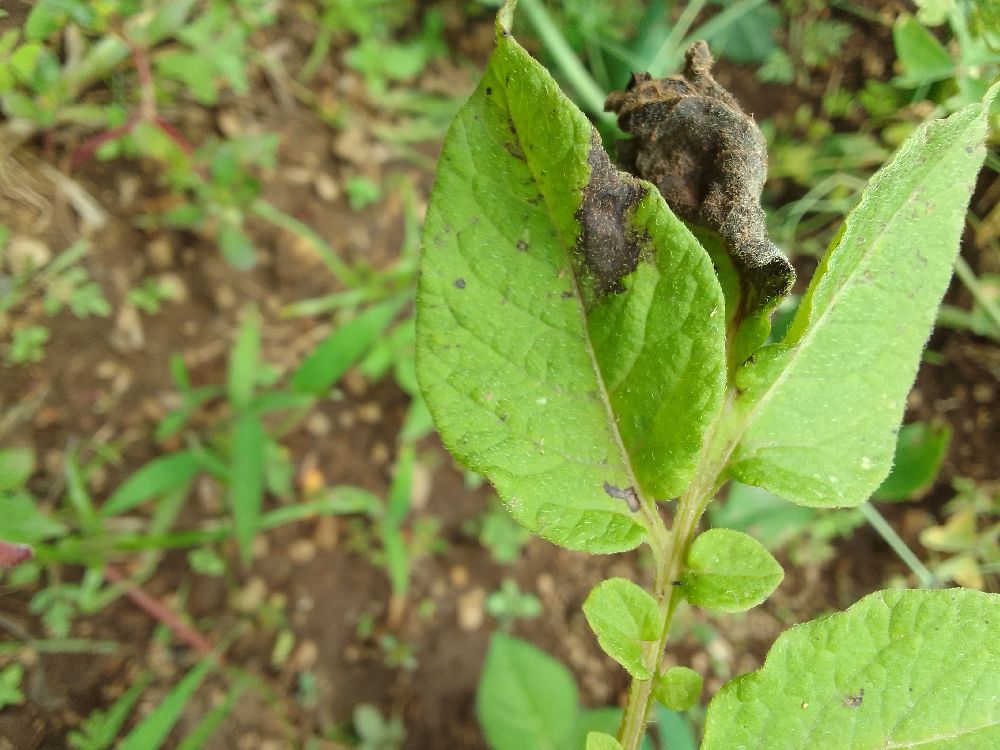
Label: Late blight